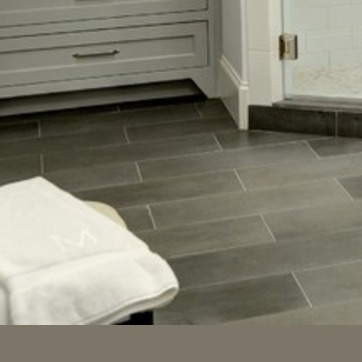
Material: tile